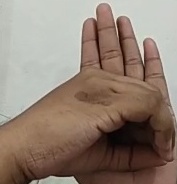
ASL sign: 0